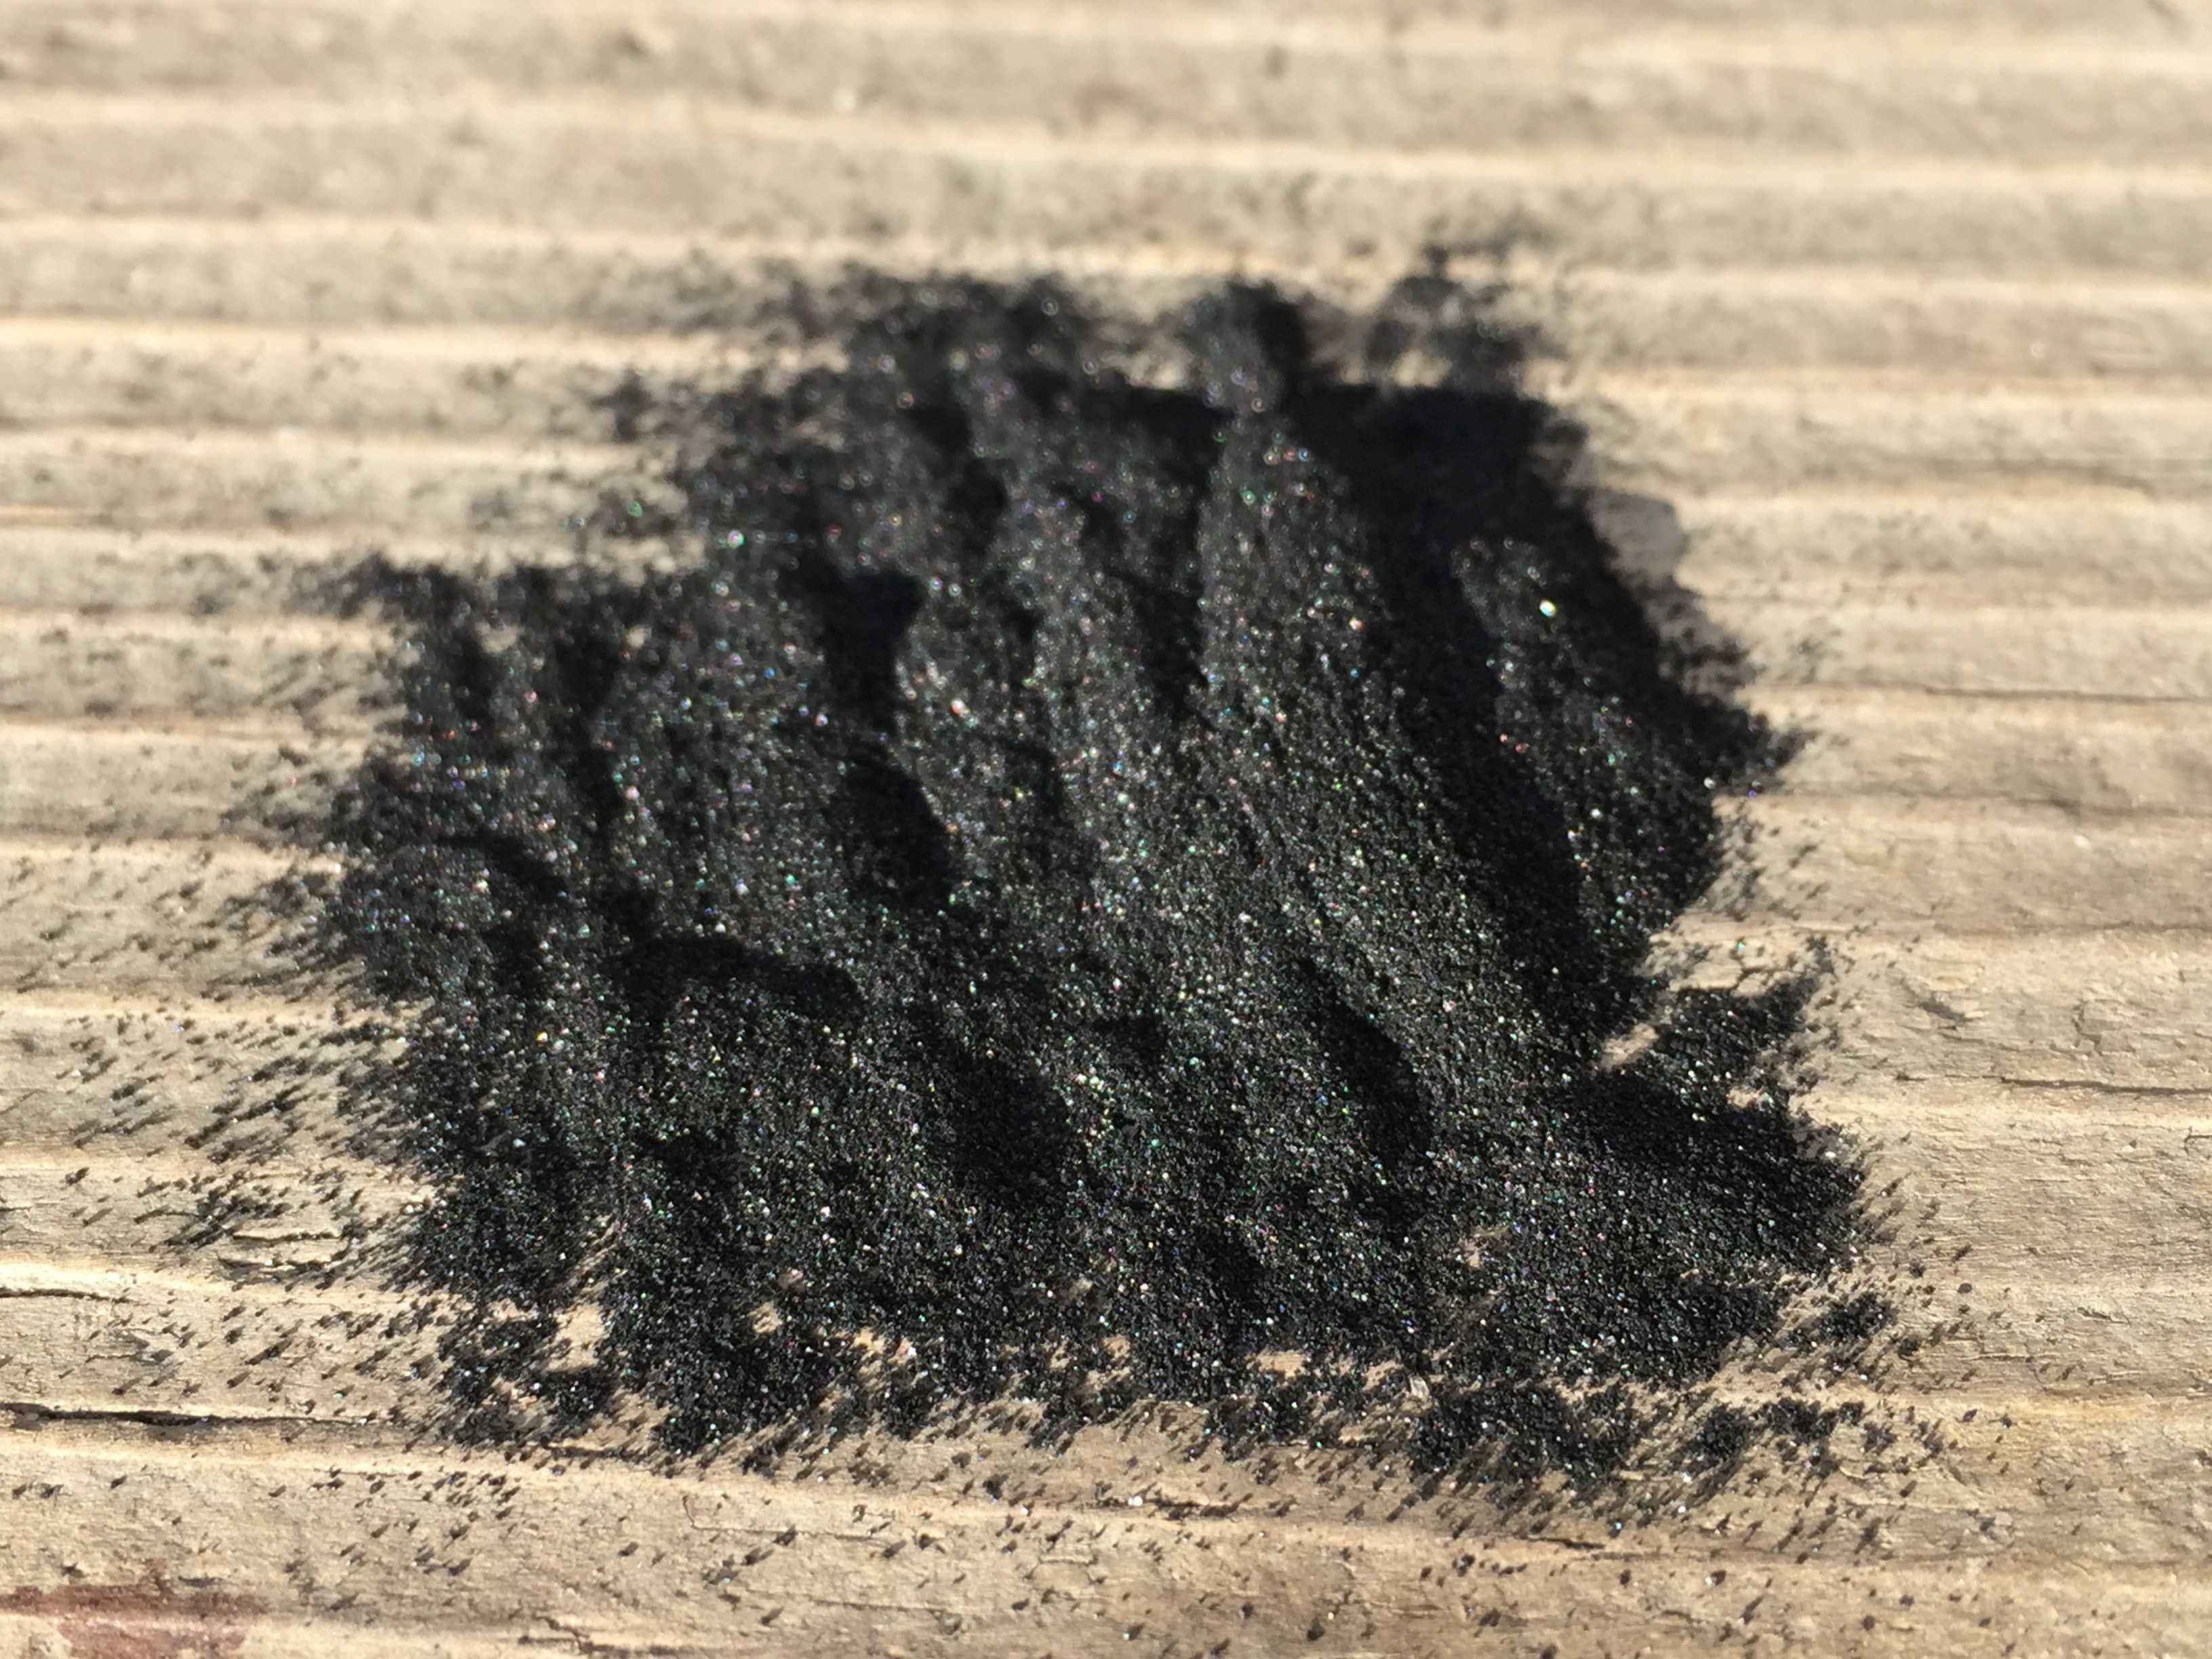
sea, sand, wood, texture, wave, asphalt, natural, shadow, soil, black, material, detox, natural health, holistic, charcoal powder